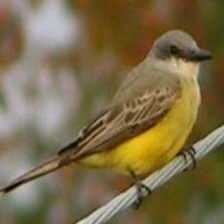
Species: TROPICAL KINGBIRD
Scientific name: TYRANNUS MELANCHOLICUS